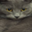
Label: cat